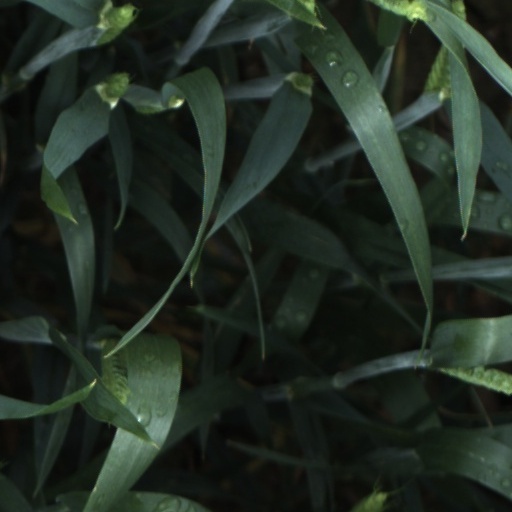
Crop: wheat